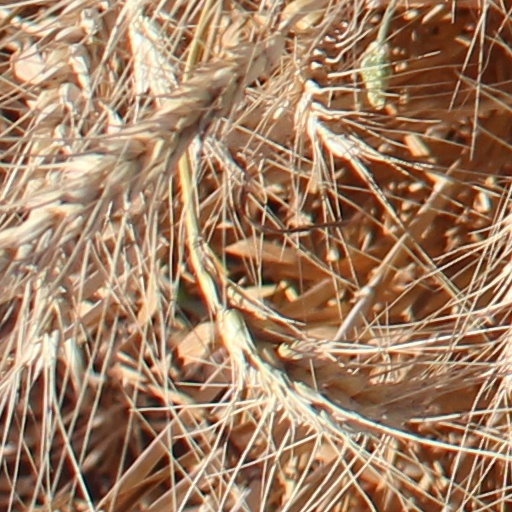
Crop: wheat